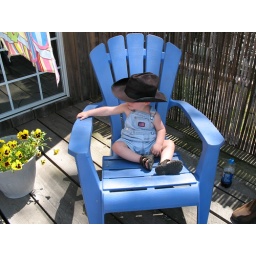
curtiss sitting in a blue lounge chair.